Margaret Young Taylor

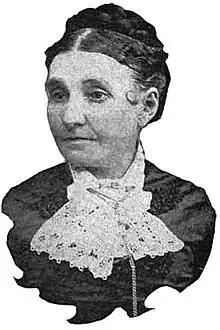
Sketch of Margaret Young Taylor (ca. 1919)

Margaret Young Taylor (24 April 1837 – 3 May 1919) was a member of the inaugural general presidency of the Young Ladies' National Mutual Improvement Association, now the Young Women organization of the Church of Jesus Christ of Latter-day Saints (LDS Church) from 1880 to 1887. She was one of the plural wives of John Taylor, a president of the LDS Church.